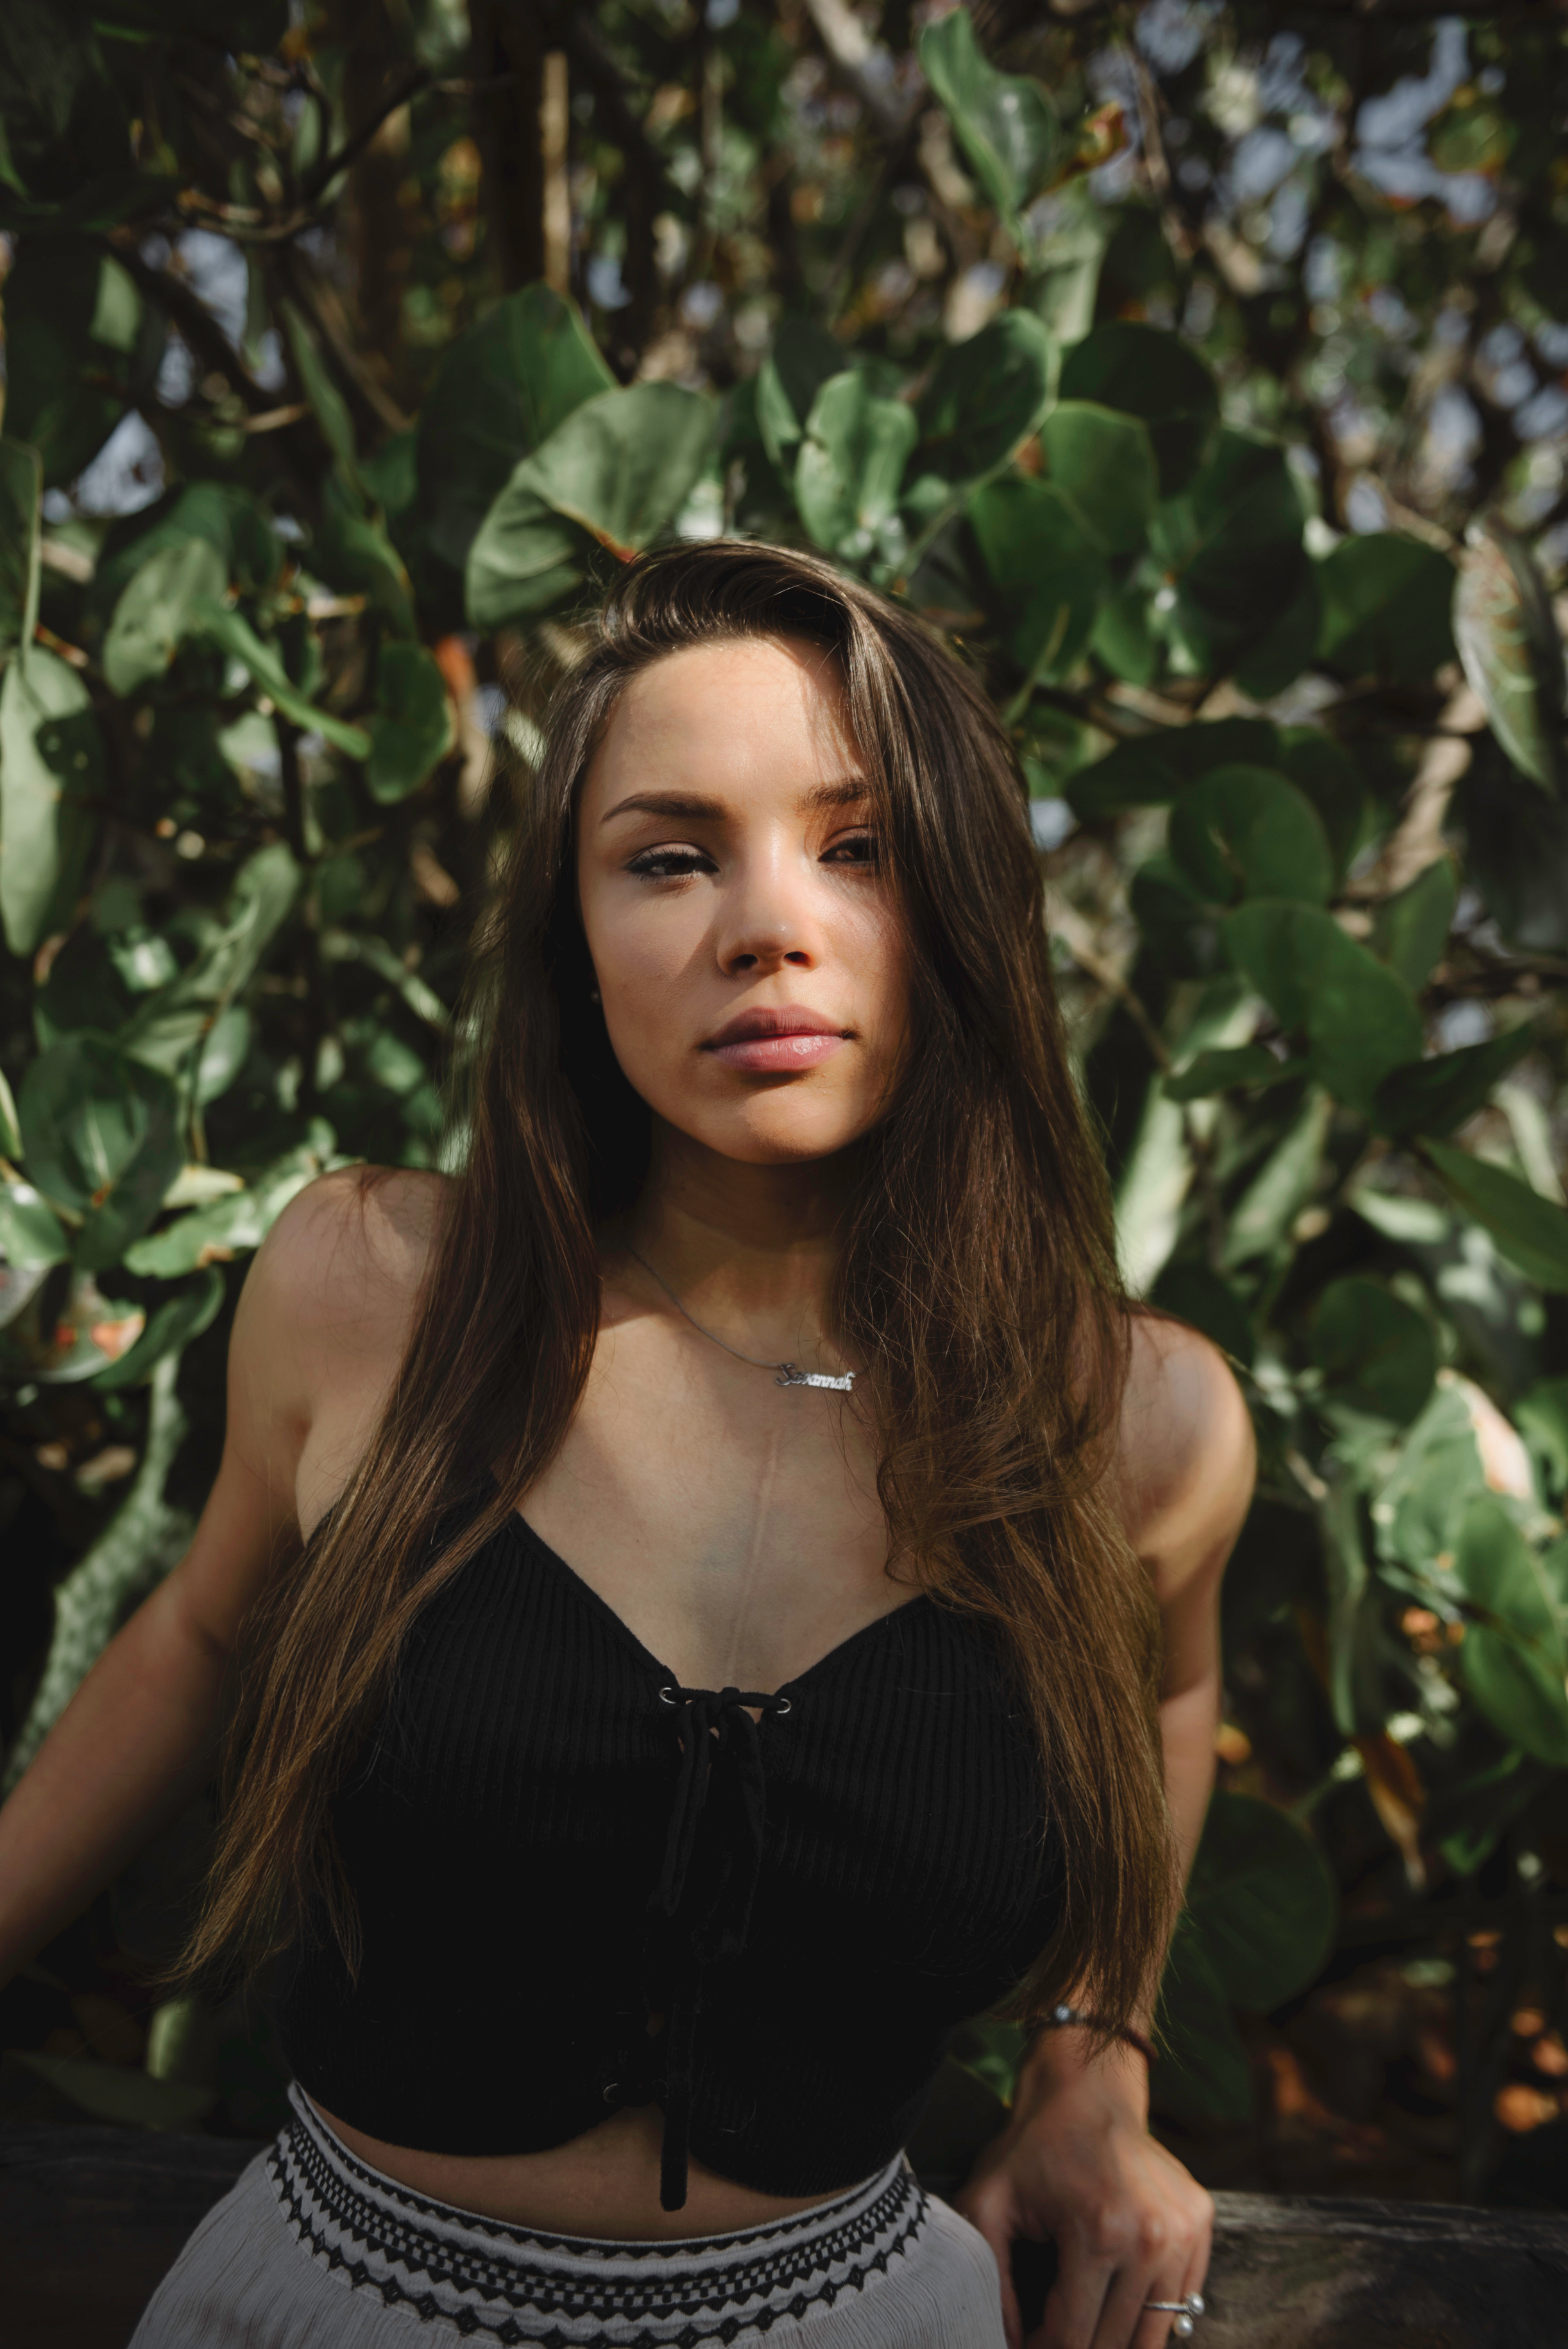
person, girl, woman, hair, photography, female, leg, portrait, model, spring, fashion, clothing, lady, hairstyle, long hair, dress, eye, photograph, beauty, blond, abdomen, photo shoot, brown hair, portrait photography, human positions, art model